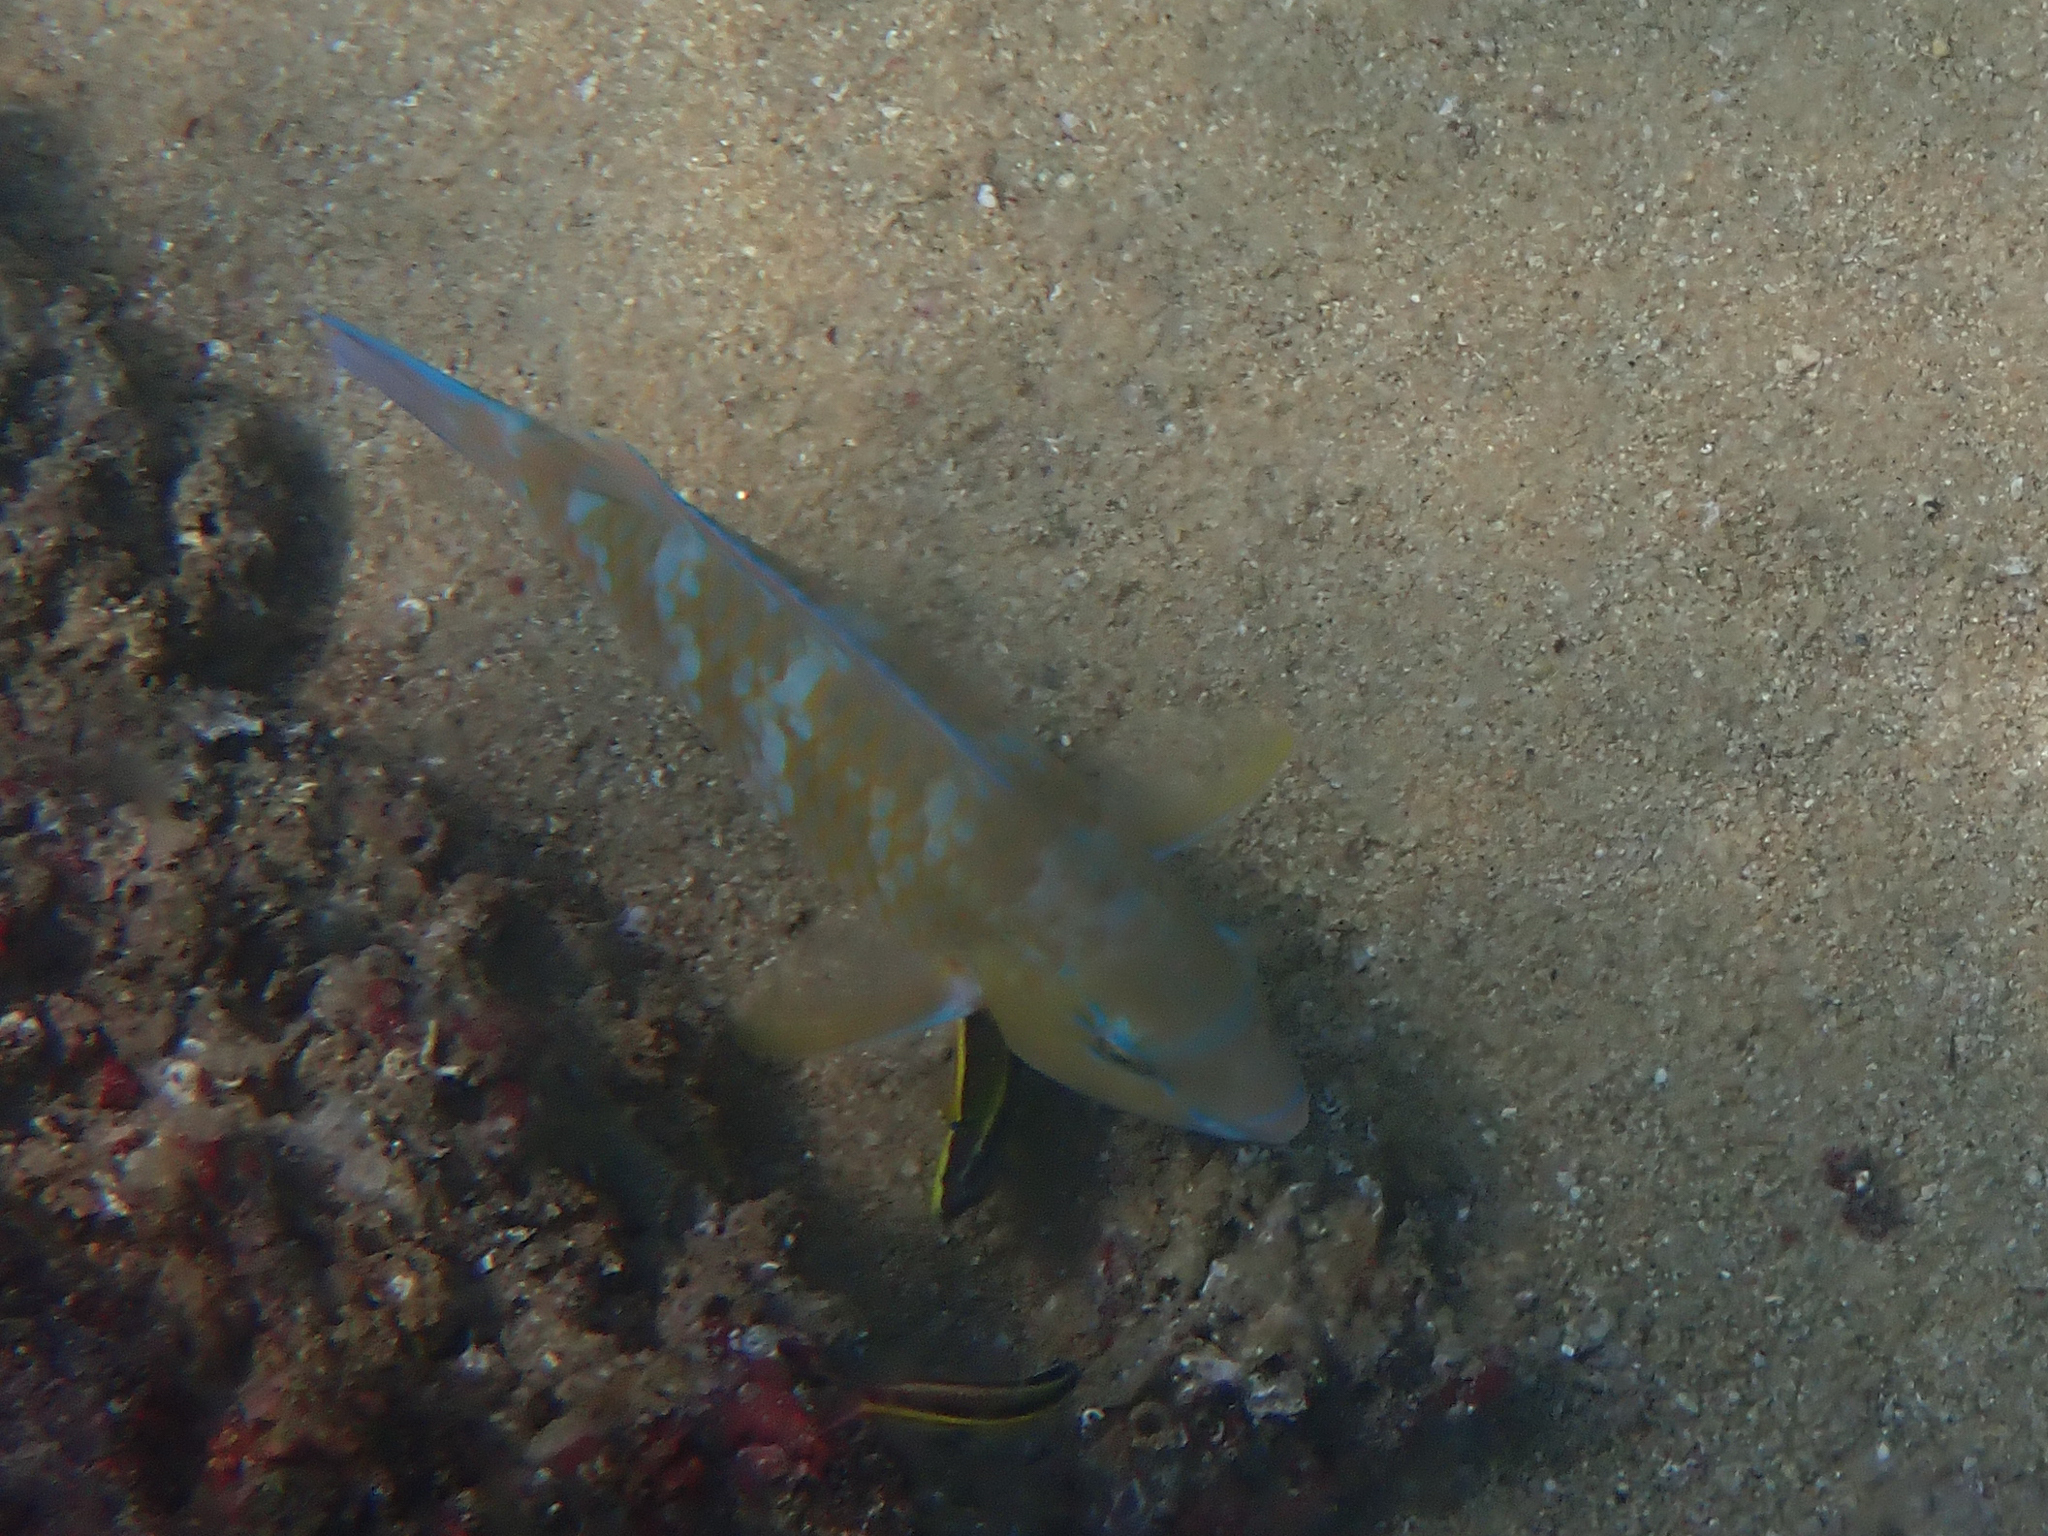
Scarus ghobban (Blue-barred Parrotfish)